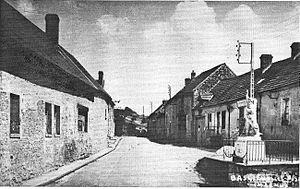
une vue de Baslieux-lès-Fismes.
Baslieux-lès-Fismes est une commune française située dans le département de la Marne en région Grand Est.